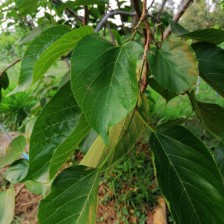
Variety: TaiwanMeacho